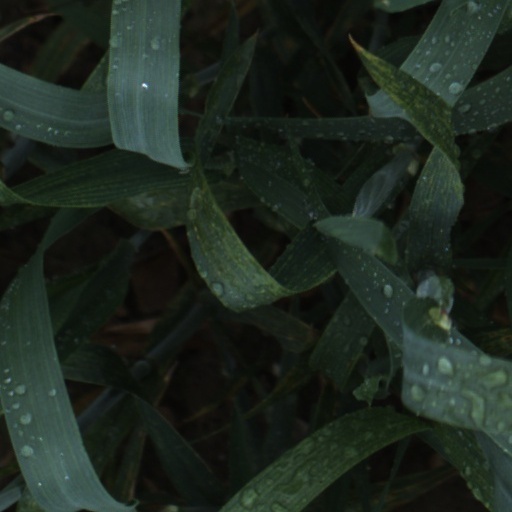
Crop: wheat